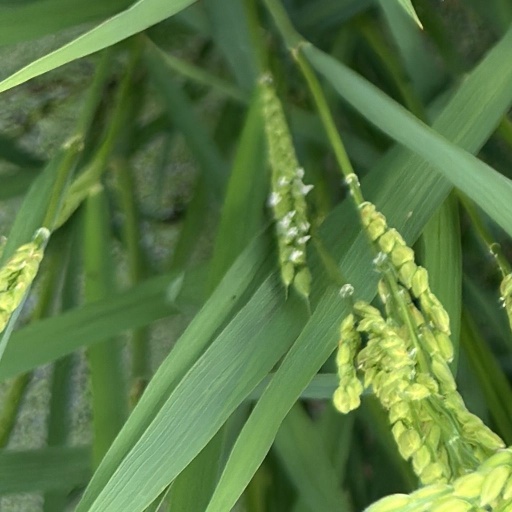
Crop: rice